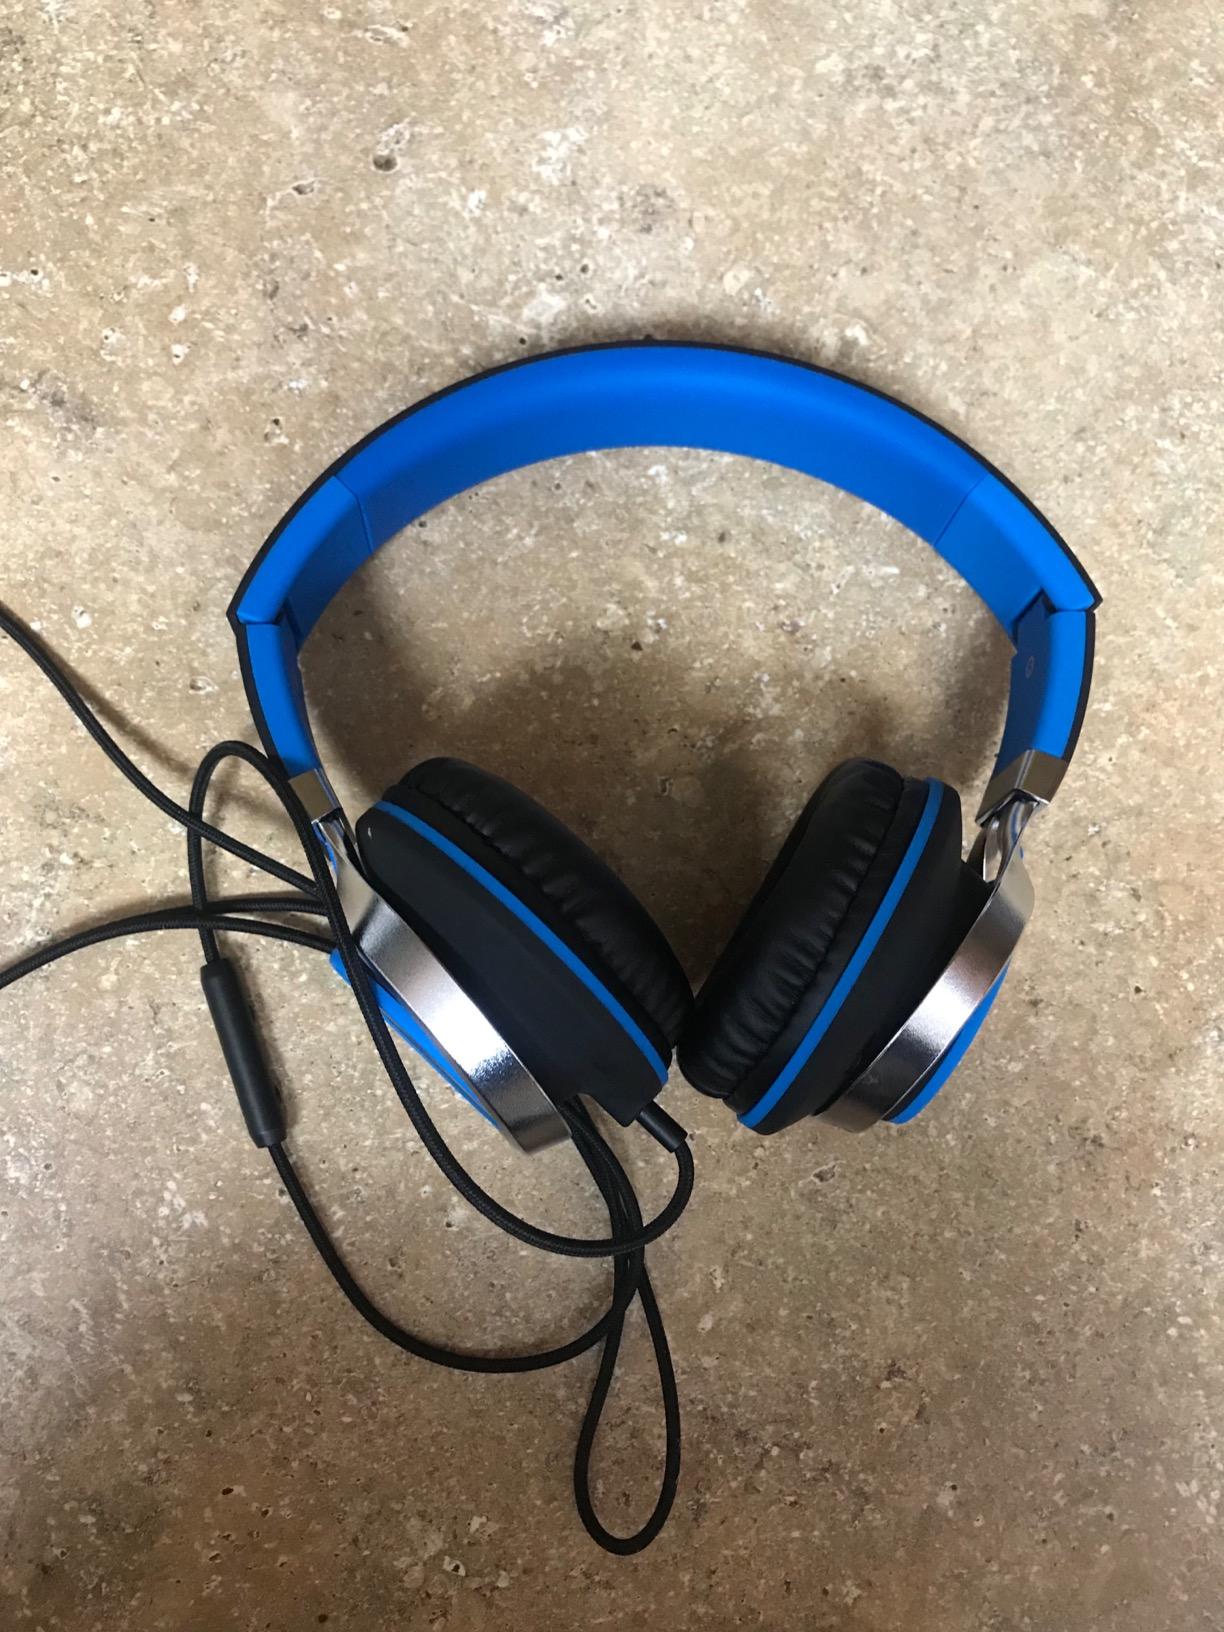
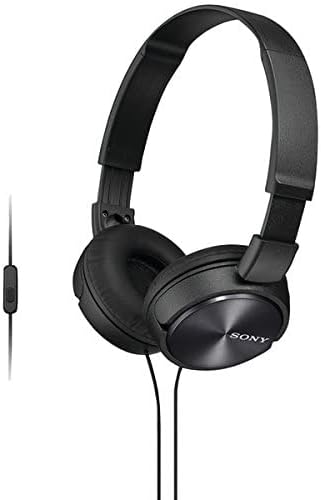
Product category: headphones
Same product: no